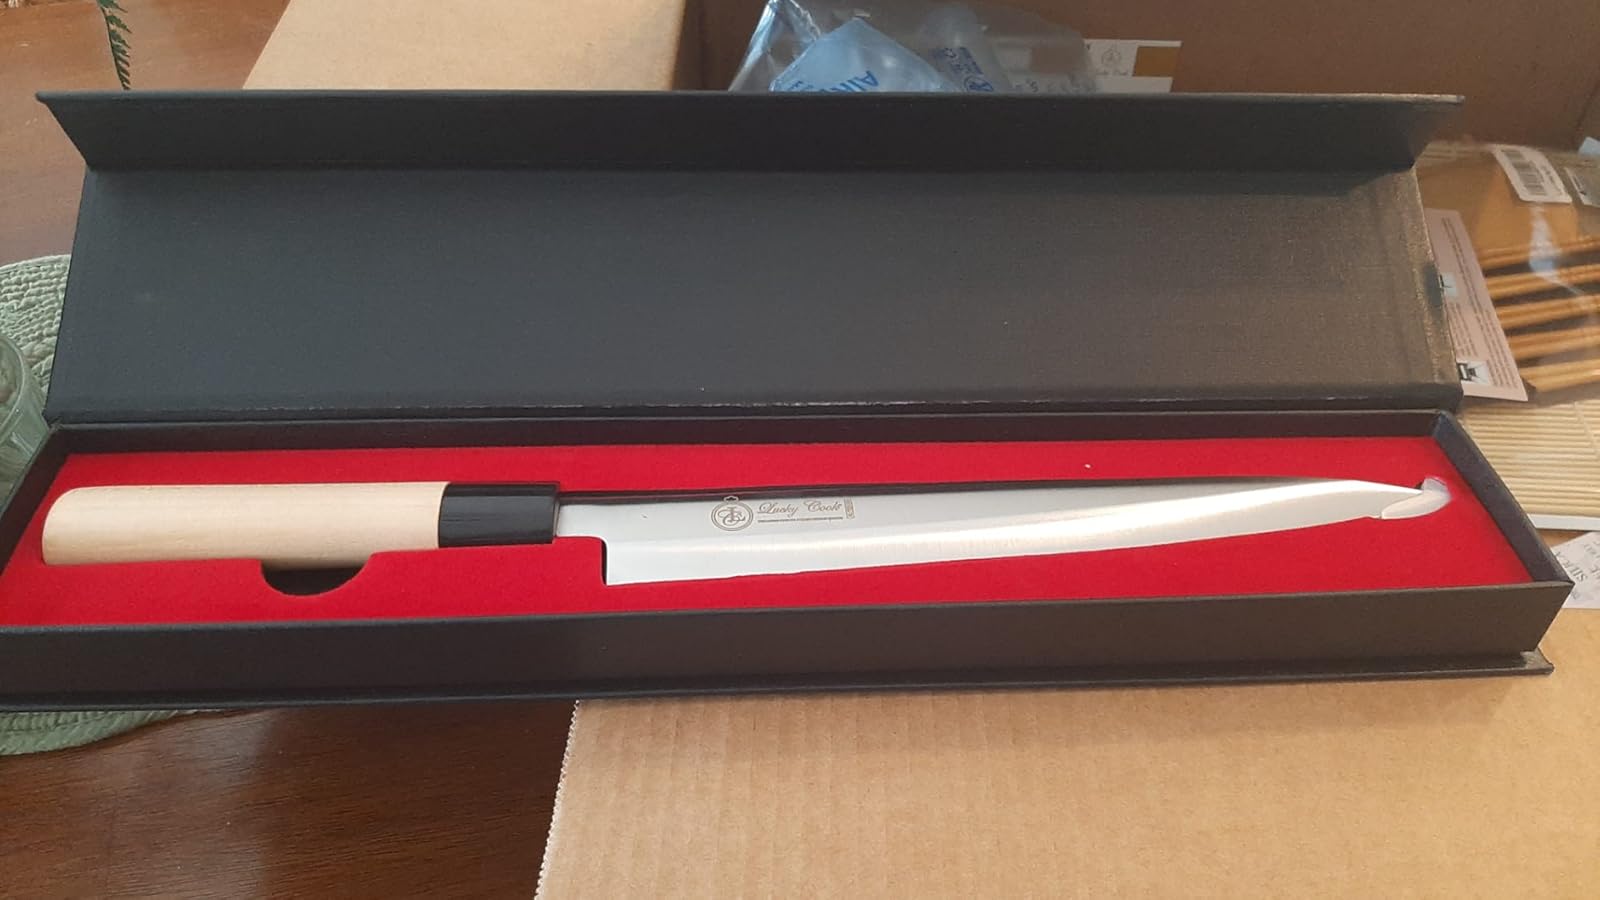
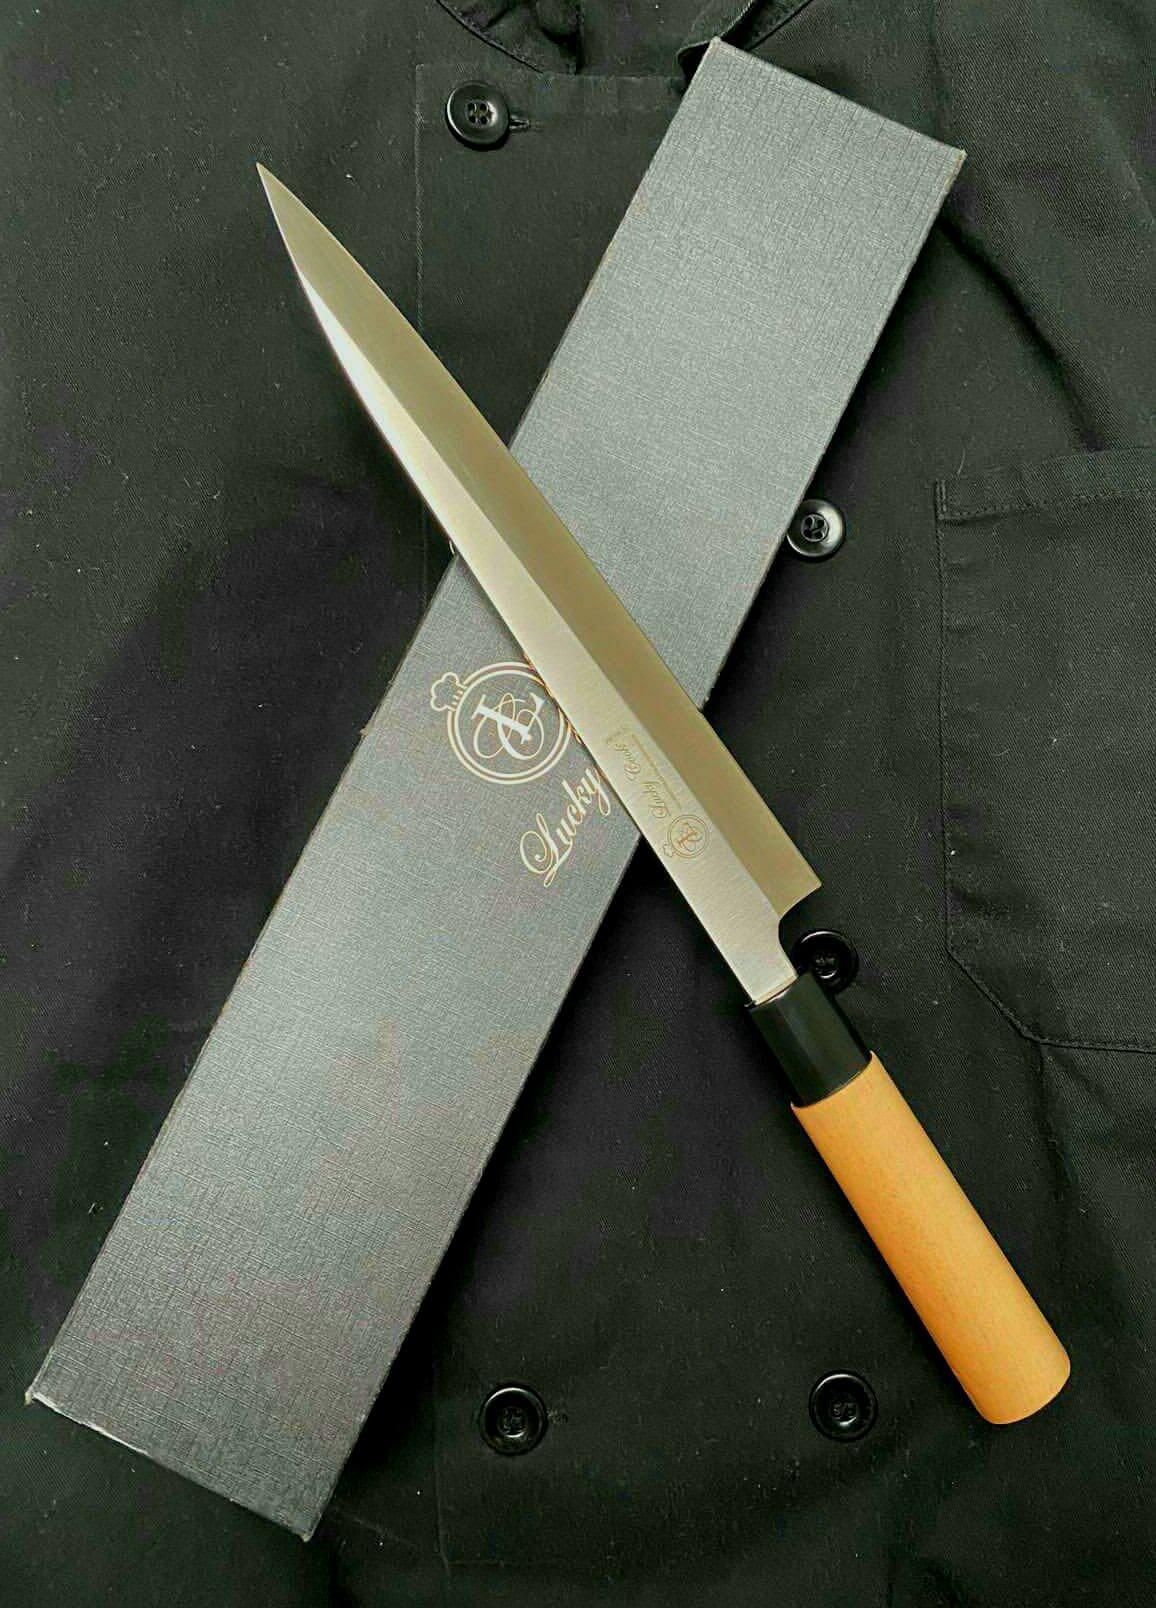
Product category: items_knife
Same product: yes